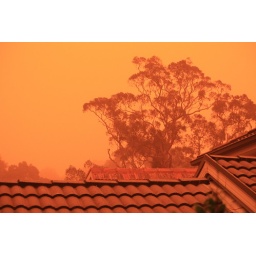
183_1229 back yard view red dust from out west in Sydney sky